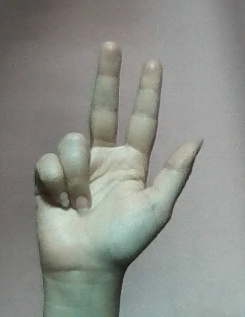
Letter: al